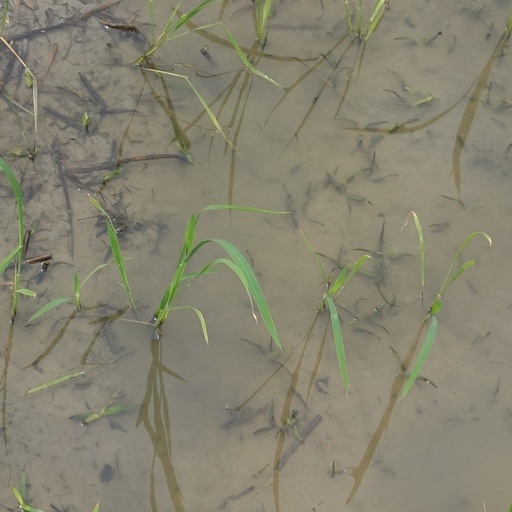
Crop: rice